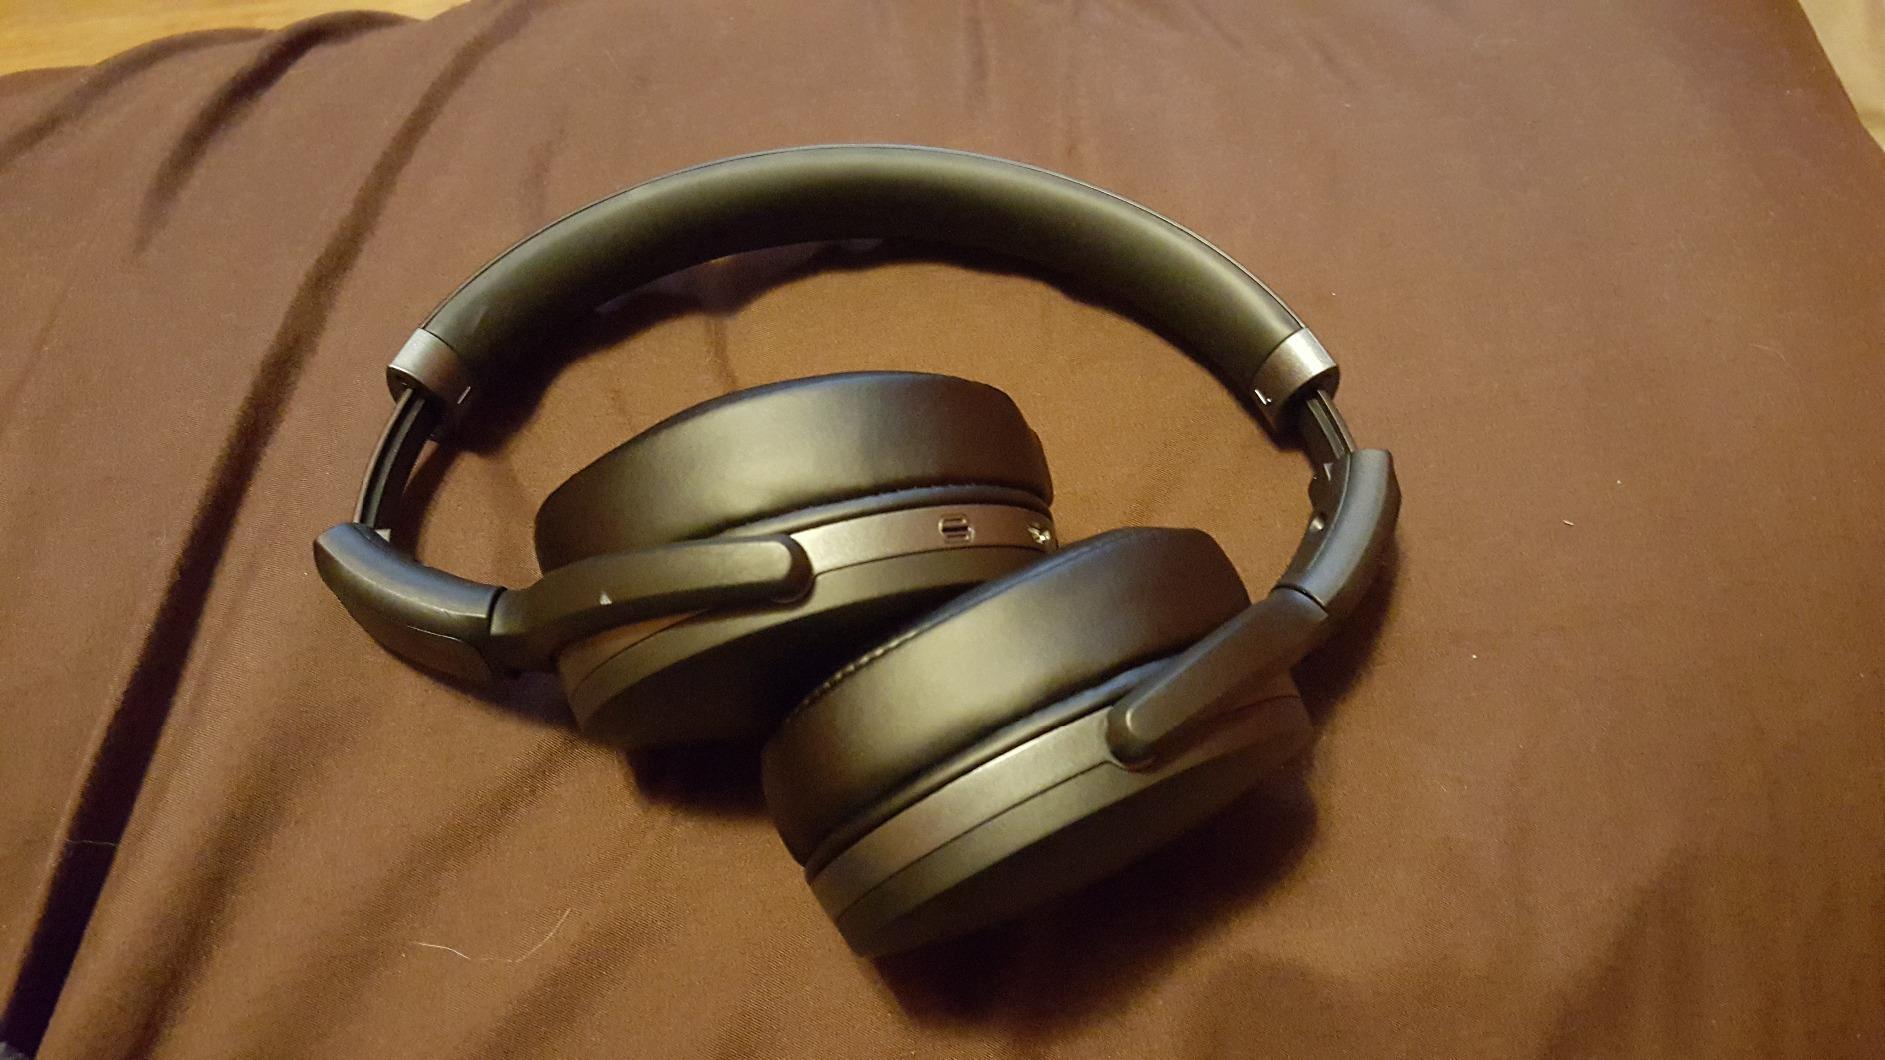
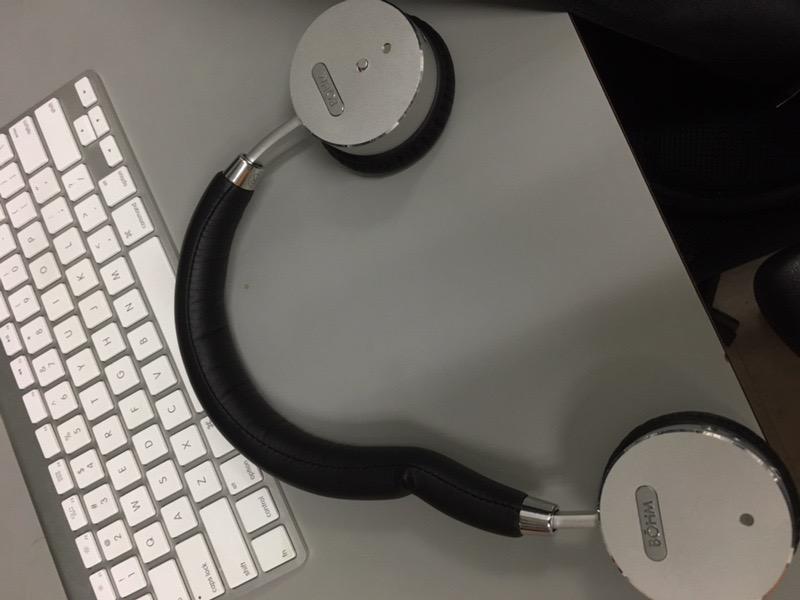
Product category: headphones
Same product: no